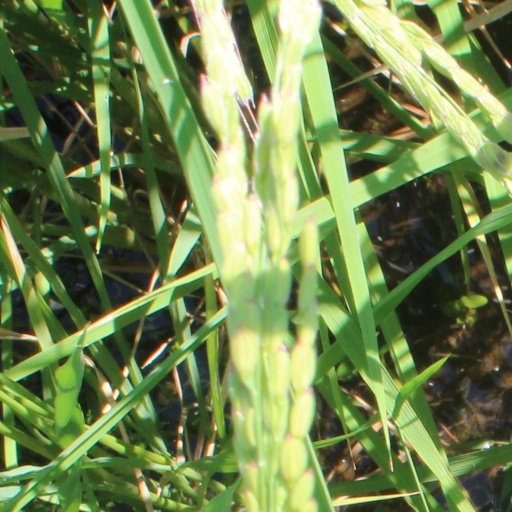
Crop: rice